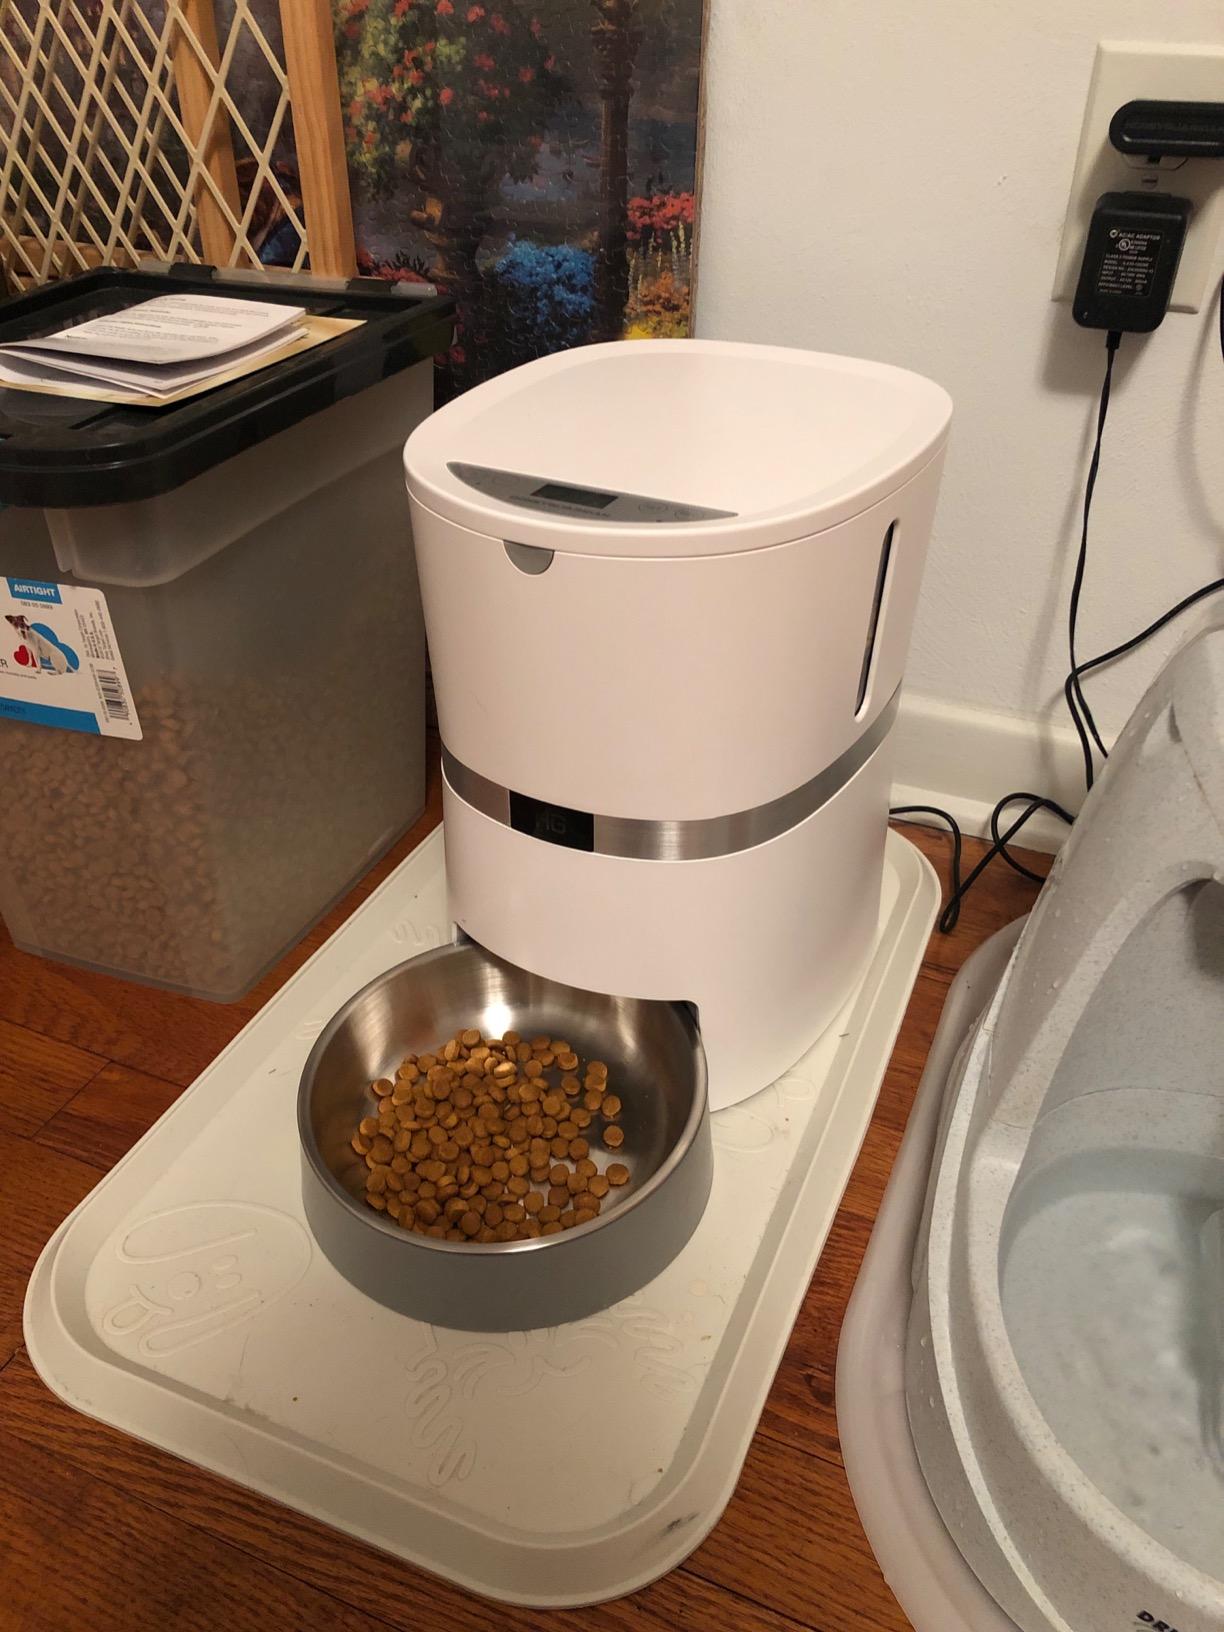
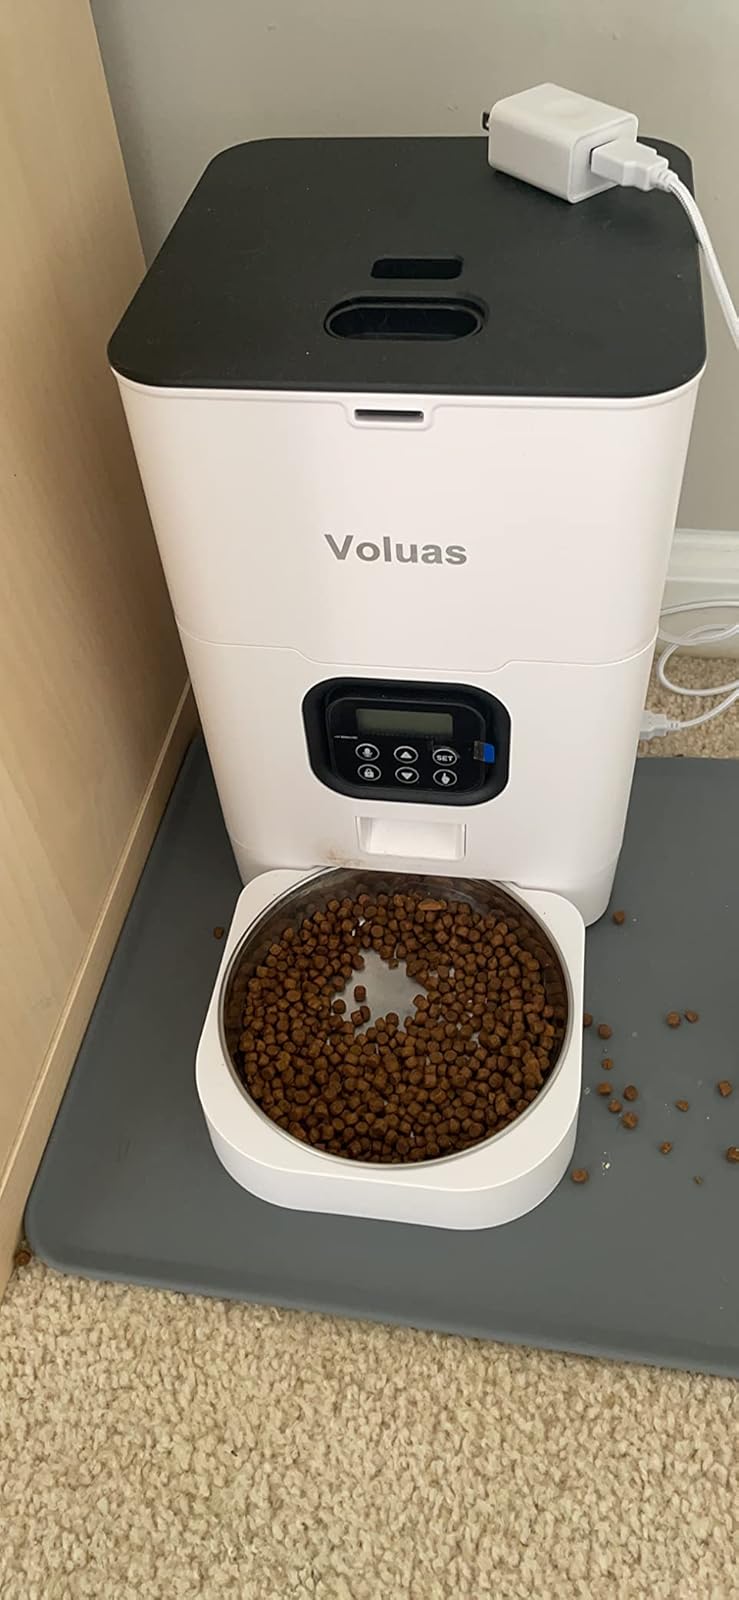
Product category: items_feeder
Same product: no